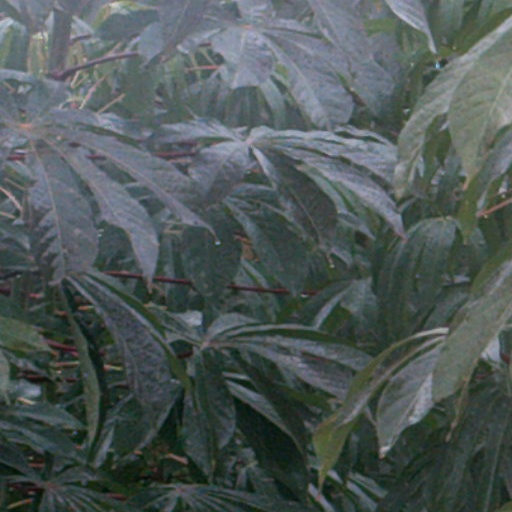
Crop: cassava